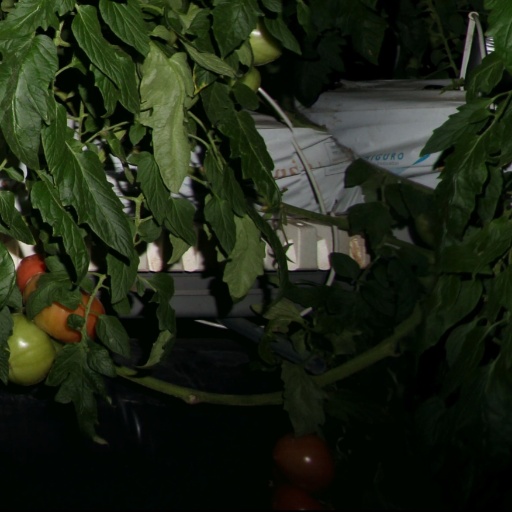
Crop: tomato